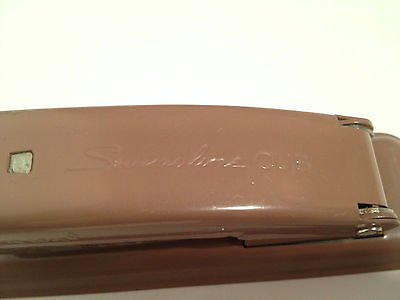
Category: stapler